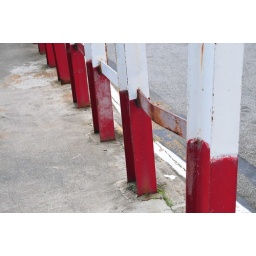
A road divider dressed in white and red